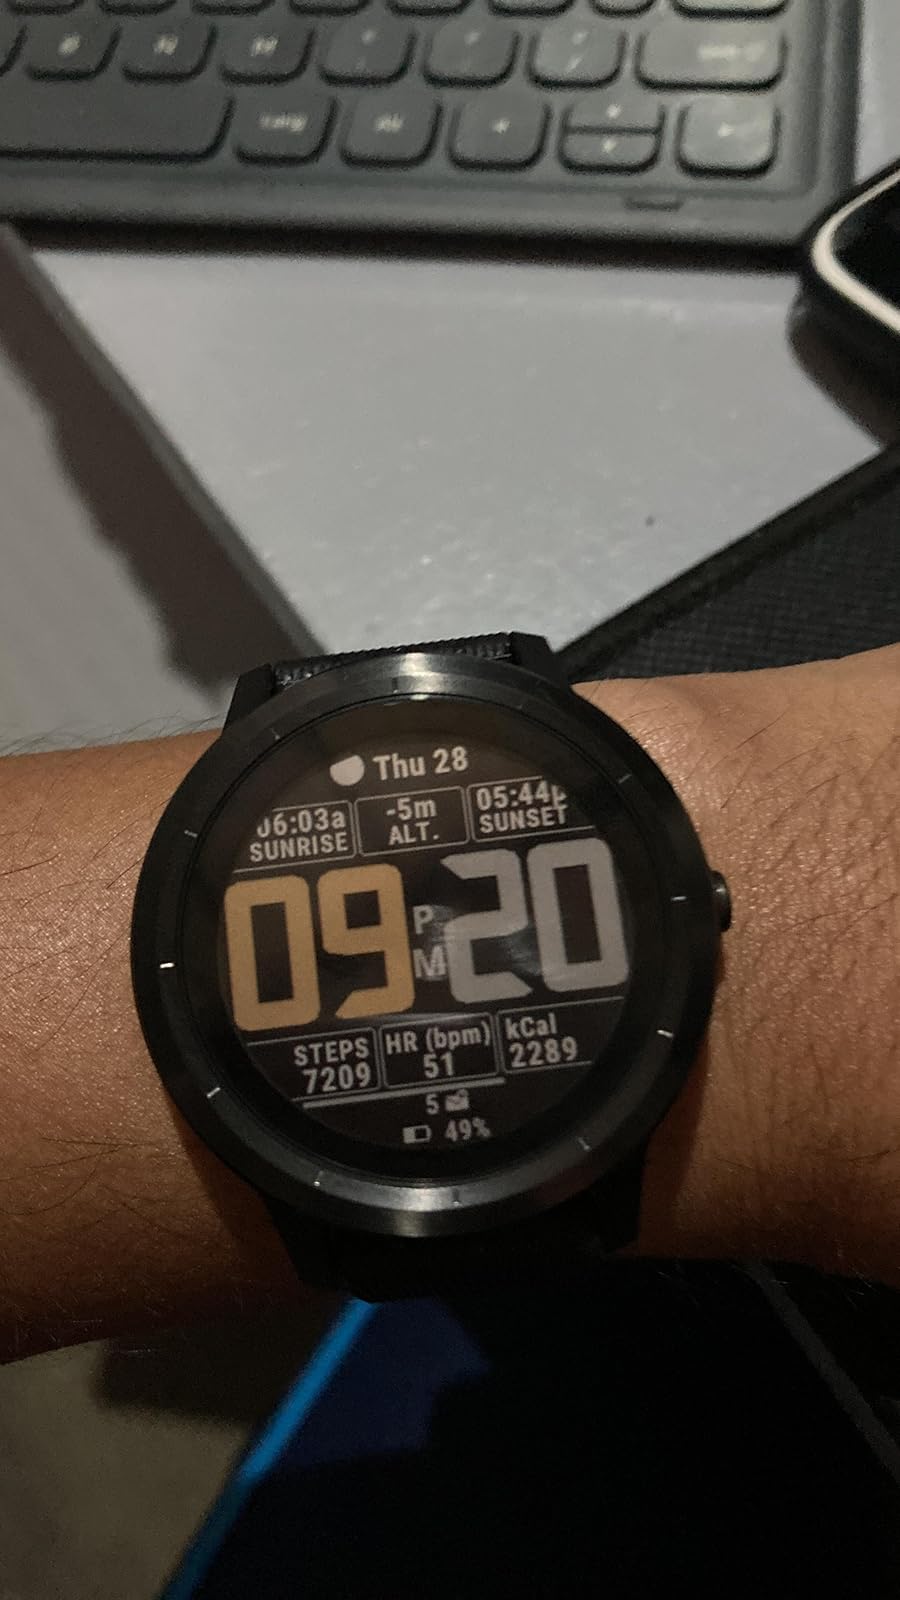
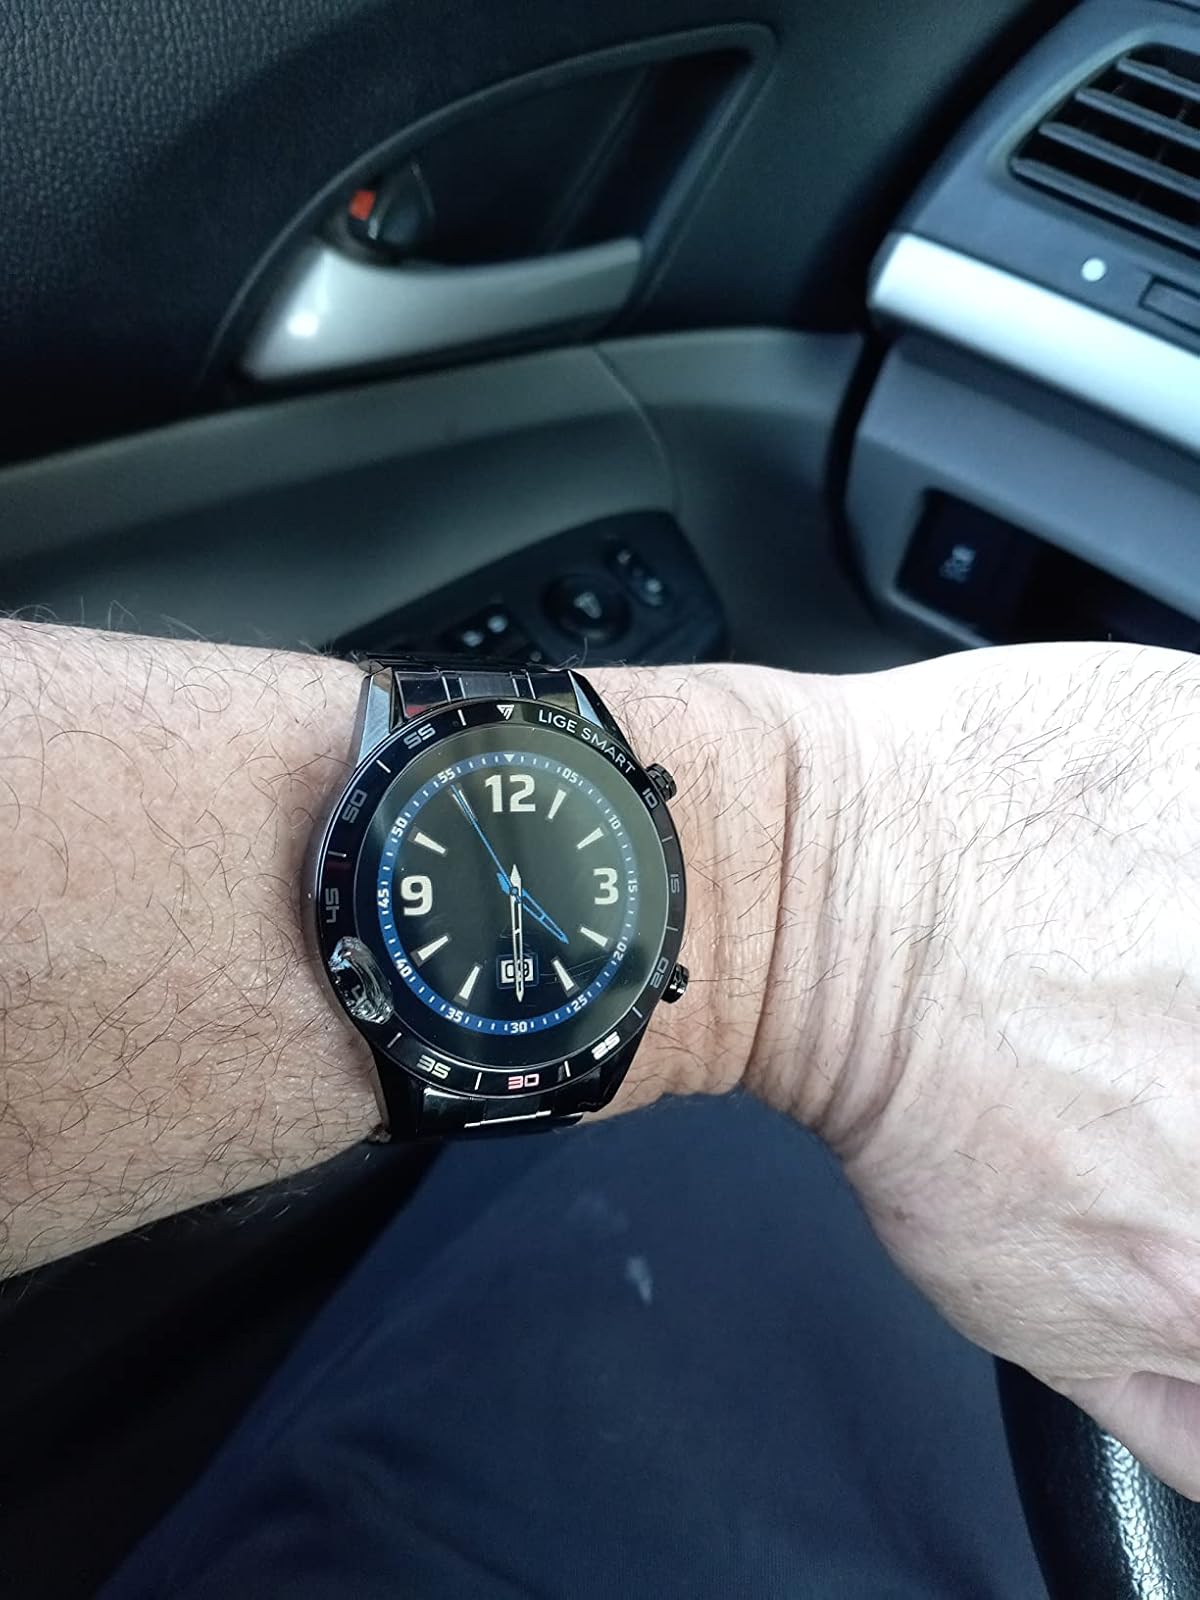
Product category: smartwatch
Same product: no